Bagdad Cafe

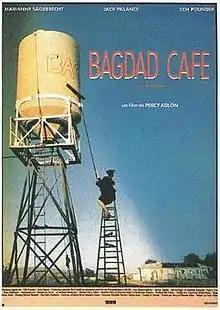
French-language film poster

Bagdad Cafe (sometimes Bagdad Café, titled Out of Rosenheim in Germany) is a 1987 English-language West German film directed by Percy Adlon. It is a comedy-drama set in a remote truck stop and motel in the Mojave Desert in the U.S. state of California.